List of birds of Manitoba

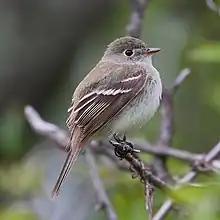
Least flycatcher

Falconidae is a family of diurnal birds of prey, notably the falcons and caracaras. They differ from hawks, eagles, and kites in that they kill with their beaks instead of their talons.